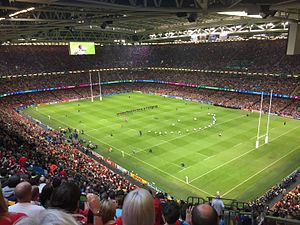
UEFA Champions League finalen 2017
Millennium Stadium
UEFA Champions League finalen 2017 var en fodboldkamp, der blev spillet 3. juni 2017. Kampen blev afviklet foran 65.842 tilskuere på Millennium Stadium i Cardiff, og skulle finde vinderen af UEFA Champions League 2016-17. Den var afslutningen på den 62. sæson i Europas største klubturnering for hold arrangeret af UEFA, og den 25. finale siden turneringen skiftede navn fra Europacuppen for Mesterhold til UEFA Champions League.